Tile

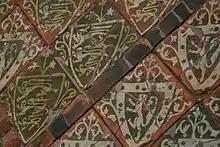
Medieval encaustic tiles at Cleeve Abbey, England

Medieval Europe made considerable use of painted tiles, sometimes producing very elaborate schemes, of which few have survived. Religious and secular stories were depicted. The imaginary tiles with Old Testament scenes shown on the floor in Jan van Eyck's 1434 "Annunciation" in Washington are an example. The 14th century "Tring tiles" in the British Museum show childhood scenes from the "Life of Christ", possibly for a wall rather than a floor, while their 13th century "Chertsey Tiles", though from an abbey, show scenes of Richard the Lionheart battling with Saladin in very high-quality work. Medieval letter tiles were used to create Christian inscriptions on church floors.